Mikado (game)

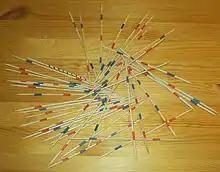
Mikado sticks

Classic Mikado consists of 41 sticks, coded with different values that have a total of 170 points and are around 15 cm long.